Kelly Clarkson

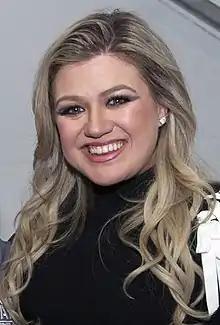
Clarkson at the DoD Warrior Games opening ceremony in June 2018

Kelly Brianne (born Kelly Brianne Clarkson, April 24, 1982), known professionally as Kelly Clarkson, is an American singer, songwriter, and television personality. Rising to fame after winning the first season of "American Idol", she has established a multi-decade career in music and television and is credited with having a lasting impact on televised talent shows. Known as a vocal powerhouse and versatile performer, she was named one of the greatest singers in history by publications such as "Rolling Stone" and "Billboard".